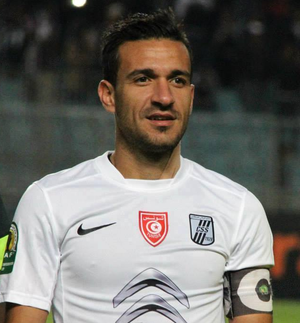
Ali Maaloul
Ali Maaloul, né le 1ᵉʳ janvier 1990 à Sfax, est un footballeur tunisien. Il évolue au poste d'arrière latéral gauche à Al Ahly.